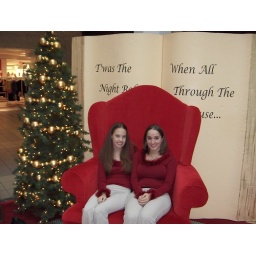
Melissa and me in a huge red chair